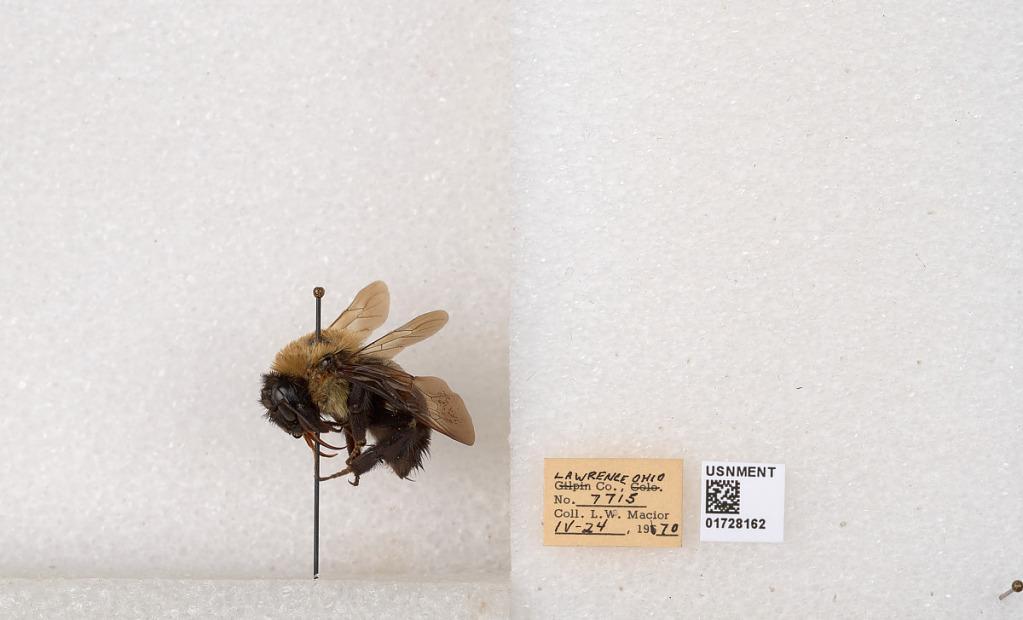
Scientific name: Bombus (Separatobombus) griseocollis (De Geer)
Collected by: L. Macior
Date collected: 1970-4-24
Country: United States
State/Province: Ohio
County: Lawrence
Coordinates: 38.5985, -82.5367